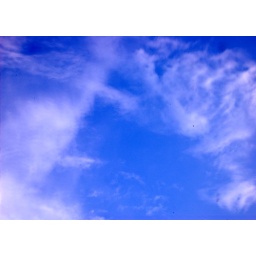
a natural cloud triangle in the sky